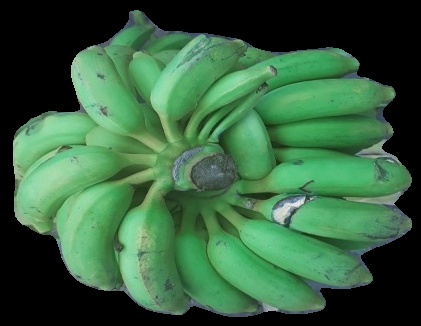
Variety: elakki-bale
Grade: grade2